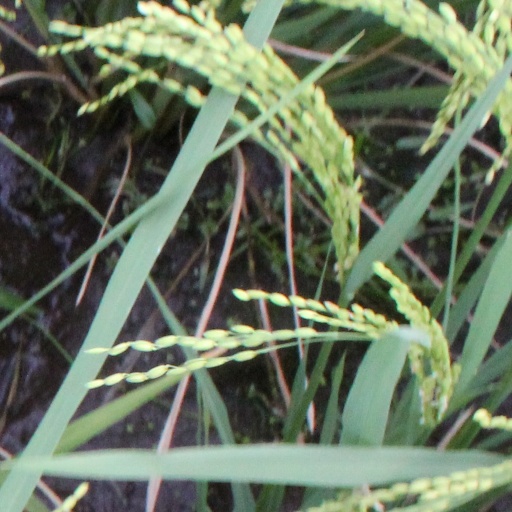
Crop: rice